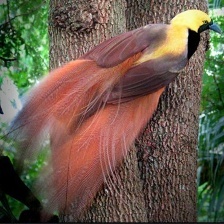
Species: BIRD OF PARADISE
Scientific name: STRELITZIA